Answer in natural language. Considering the relative positions, is tapered grey trash bin (marked A) to the left or right of green decagon houseplant (marked C)? Choose between the following options: right or left
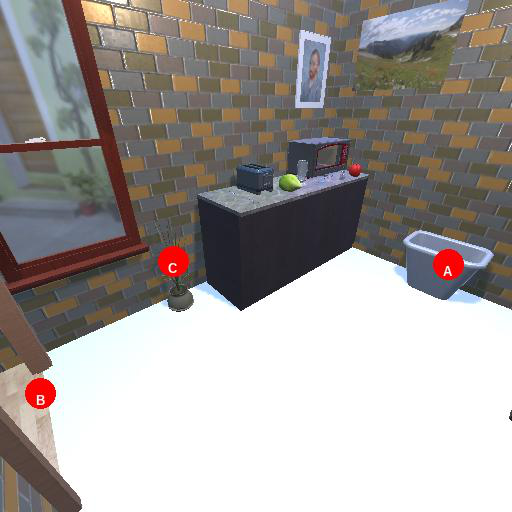
<answer>right</answer>